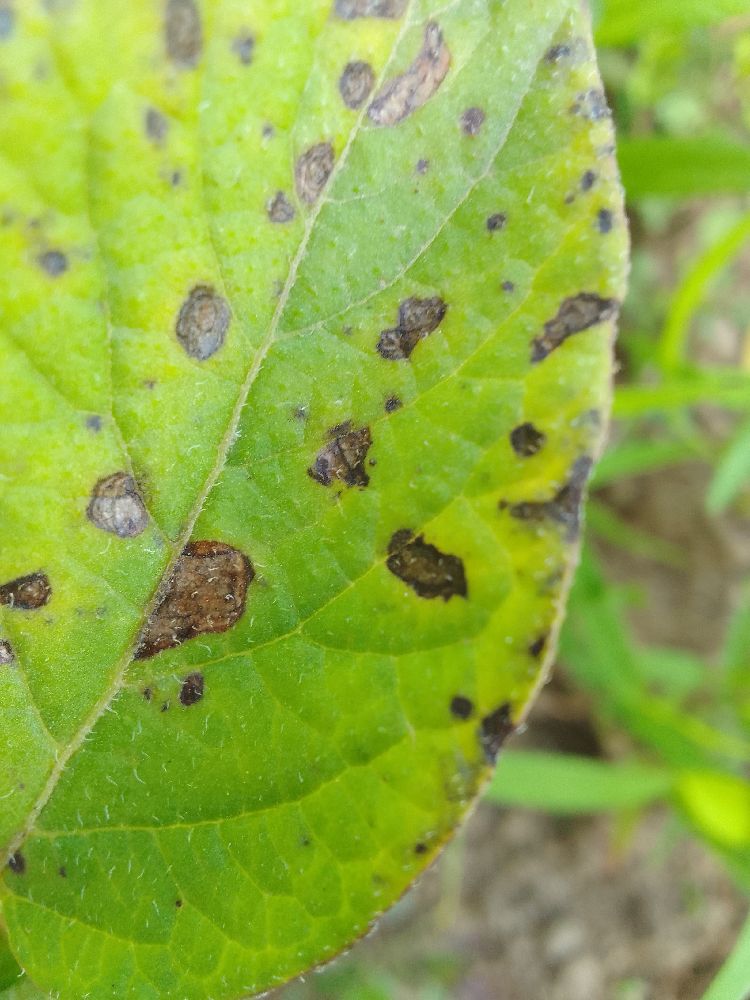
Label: Early blight